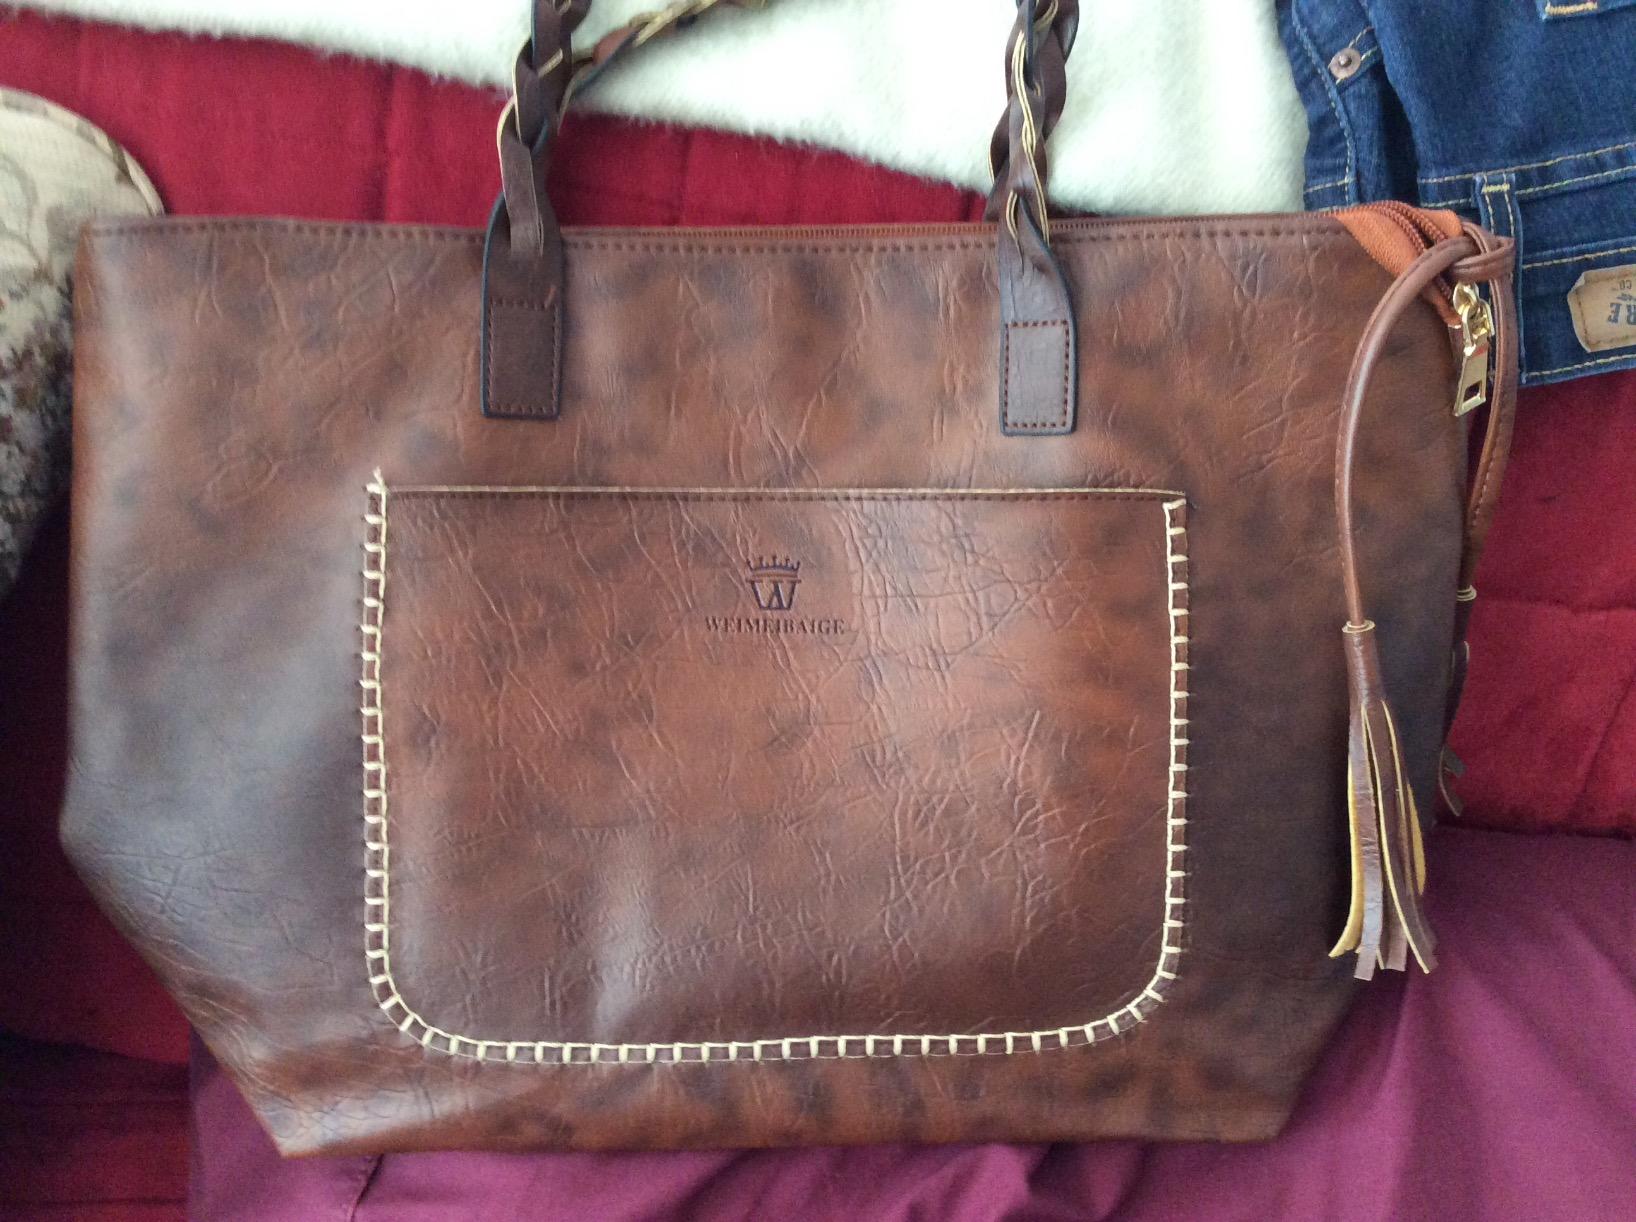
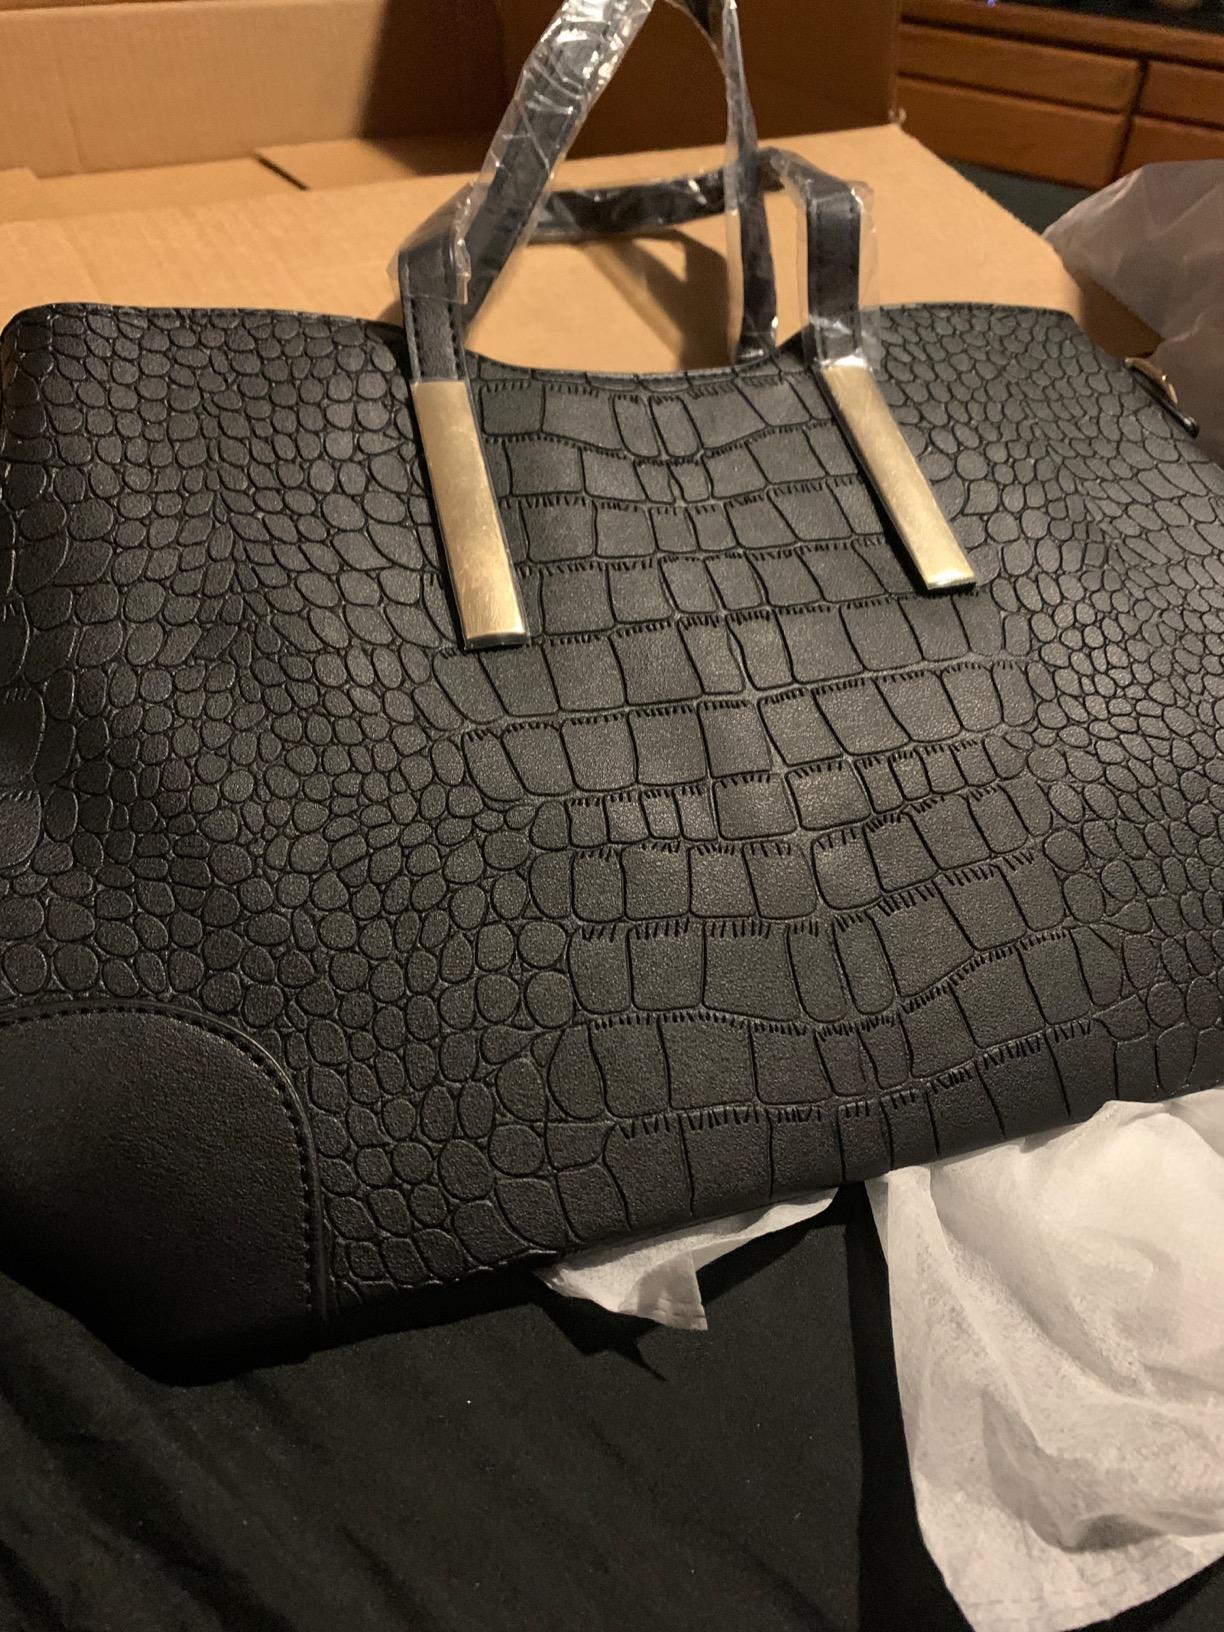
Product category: accessories_handbag
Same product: no